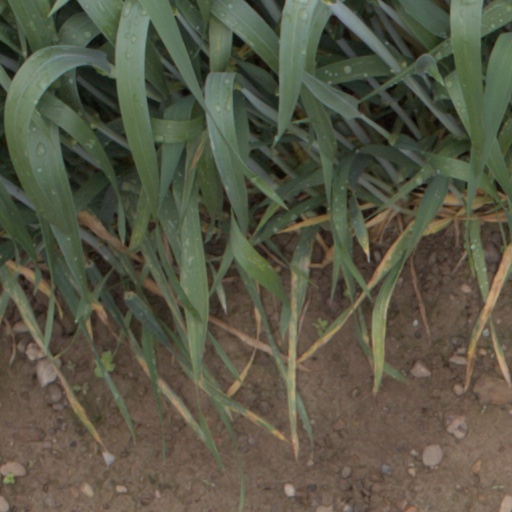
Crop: wheat